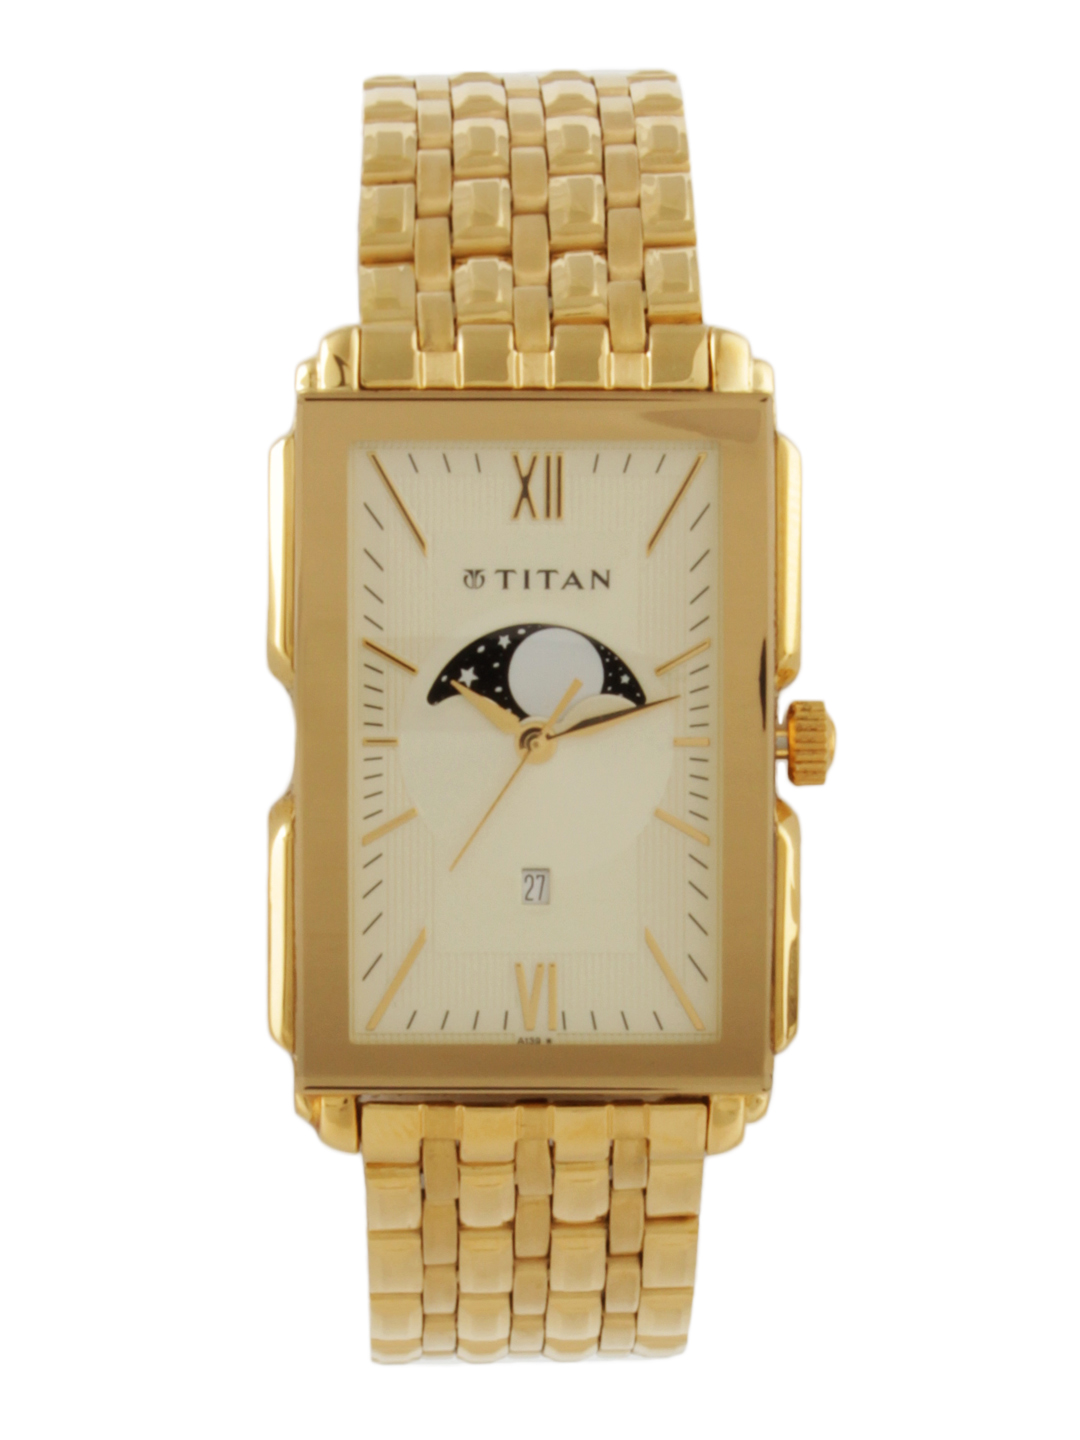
Titan Men Cream Dial Watch
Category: Accessories / Watches / Watches
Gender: Men
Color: Cream
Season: Winter 2016
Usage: Casual